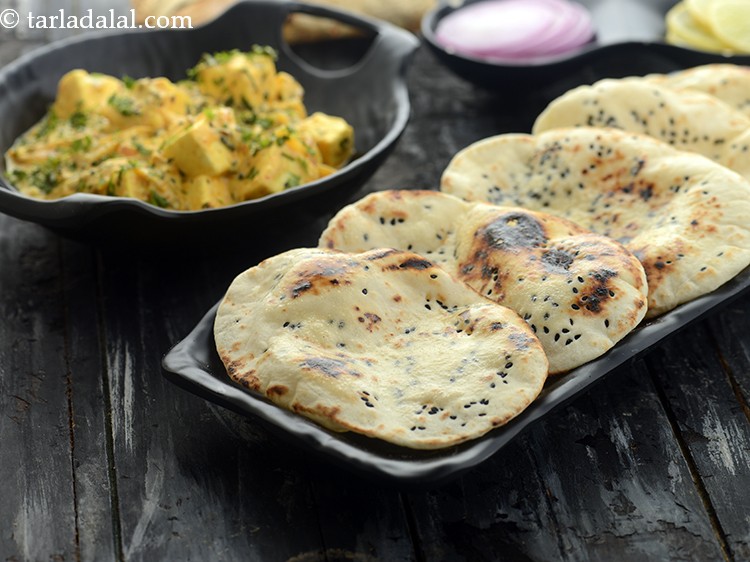
Dish: butter_naan